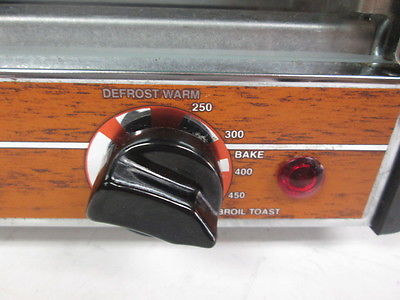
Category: toaster